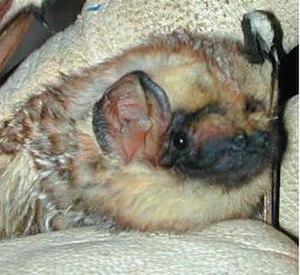
Voici la liste des espèces de mammifères indigènes signalés au Mexique. En septembre 2014, il y a 536 espèces de mammifères ou sous-espèces répertoriées. D'après les données de l'UICN, le Mexique a des espèces de mammifères non cétacés 23 % de plus que les États-Unis et le Canada réunis dans une zone seulement 10 % aussi large, ou la densité des espèces de plus de douze fois supérieure à celle de ses voisins du nord. La biodiversité des mammifères haute du Mexique est en partie le reflet de la vaste gamme de biomes présents sur ses gammes de latitude, climatiques et d'altitude, de la forêt tropicale de plaine de désert tempéré à montane forêt de la alpage. L'augmentation générale de la biodiversité terrestre se déplaçant vers l'équateur est un autre facteur important dans la comparaison. Mexique comprend beaucoup de la Mésoamérique et bois de pins et chênes de Madrean points chauds de la biodiversité. Du point de vue biogéographique, la plupart du Mexique est lié au reste de l'Amérique du Nord dans le cadre de l'écozone néarctique. Toutefois, les plaines du Sud du Mexique sont liées avec l'Amérique centrale et l'Amérique du Sud dans le cadre de l'écozone néotropique.
Cette liste traite des mammifères se trouvant au Canada. Il y a environ 200 espèces de mammifères indigènes au Canada. La grandeur de son territoire offre une grande variété d'écosystèmes allant des montagnes aux plaines en passant par les espaces habités. On retrouve au Canada la moitié des espèces mondiales de Cétacés. Le groupe ayant le plus d'espèces sont les Rongeurs alors que le moins nombreux est celui des Didelphimorphes avec une seule espèce.
La province d'Entre Ríos est une province de l'Argentine située au nord de la province de Buenos Aires, au sud de la province de Corrientes, à l'est de la province de Santa Fe et à l'ouest de l'Uruguay.